Lathyrus sylvestris

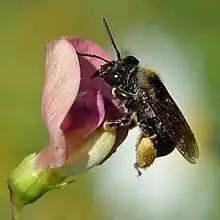
Pollination by long-horned bee

The narrow-leaved everlasting-pea is a perennial plant which can grow by climbing with its tendrils. Without any support it can reach about tall. The stem is floppy and flat with wide wings. The leaves are alternate with short winged stalks and stipules. The leaf blades are pinnate with a single pair of narrow lanceolate leaflets with entire margins and three tendrils. The inflorescence has a long stem and three to ten pinkish-red flowers. These have five sepals and five petals and are irregular. The uppermost petal is known as the "standard", the lateral two as the "wings" and the lowest two are joined to form the "keel". There are ten stamens and a single carpel. The fruit is a long pod containing five to fifteen seeds.